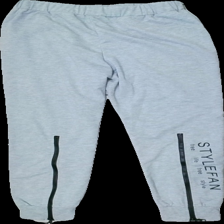
View: back
Type: Trousers
Category: Unisex
Brand: Not in the list
Colors: Grey
Material: unknown
Cut: Regular
Price range: 50-100
Recommended usage: Reuse
Description: grey sweat pants with print with zipper detail